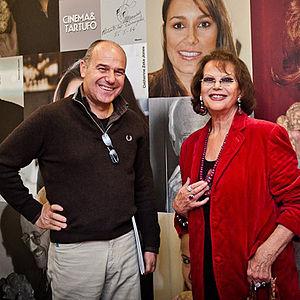
L'actrice Claudia Cardinale avec l'ecrivain italien Giordano Berti pendant l'inauguration de l'exposition ""Le Cinema &amp